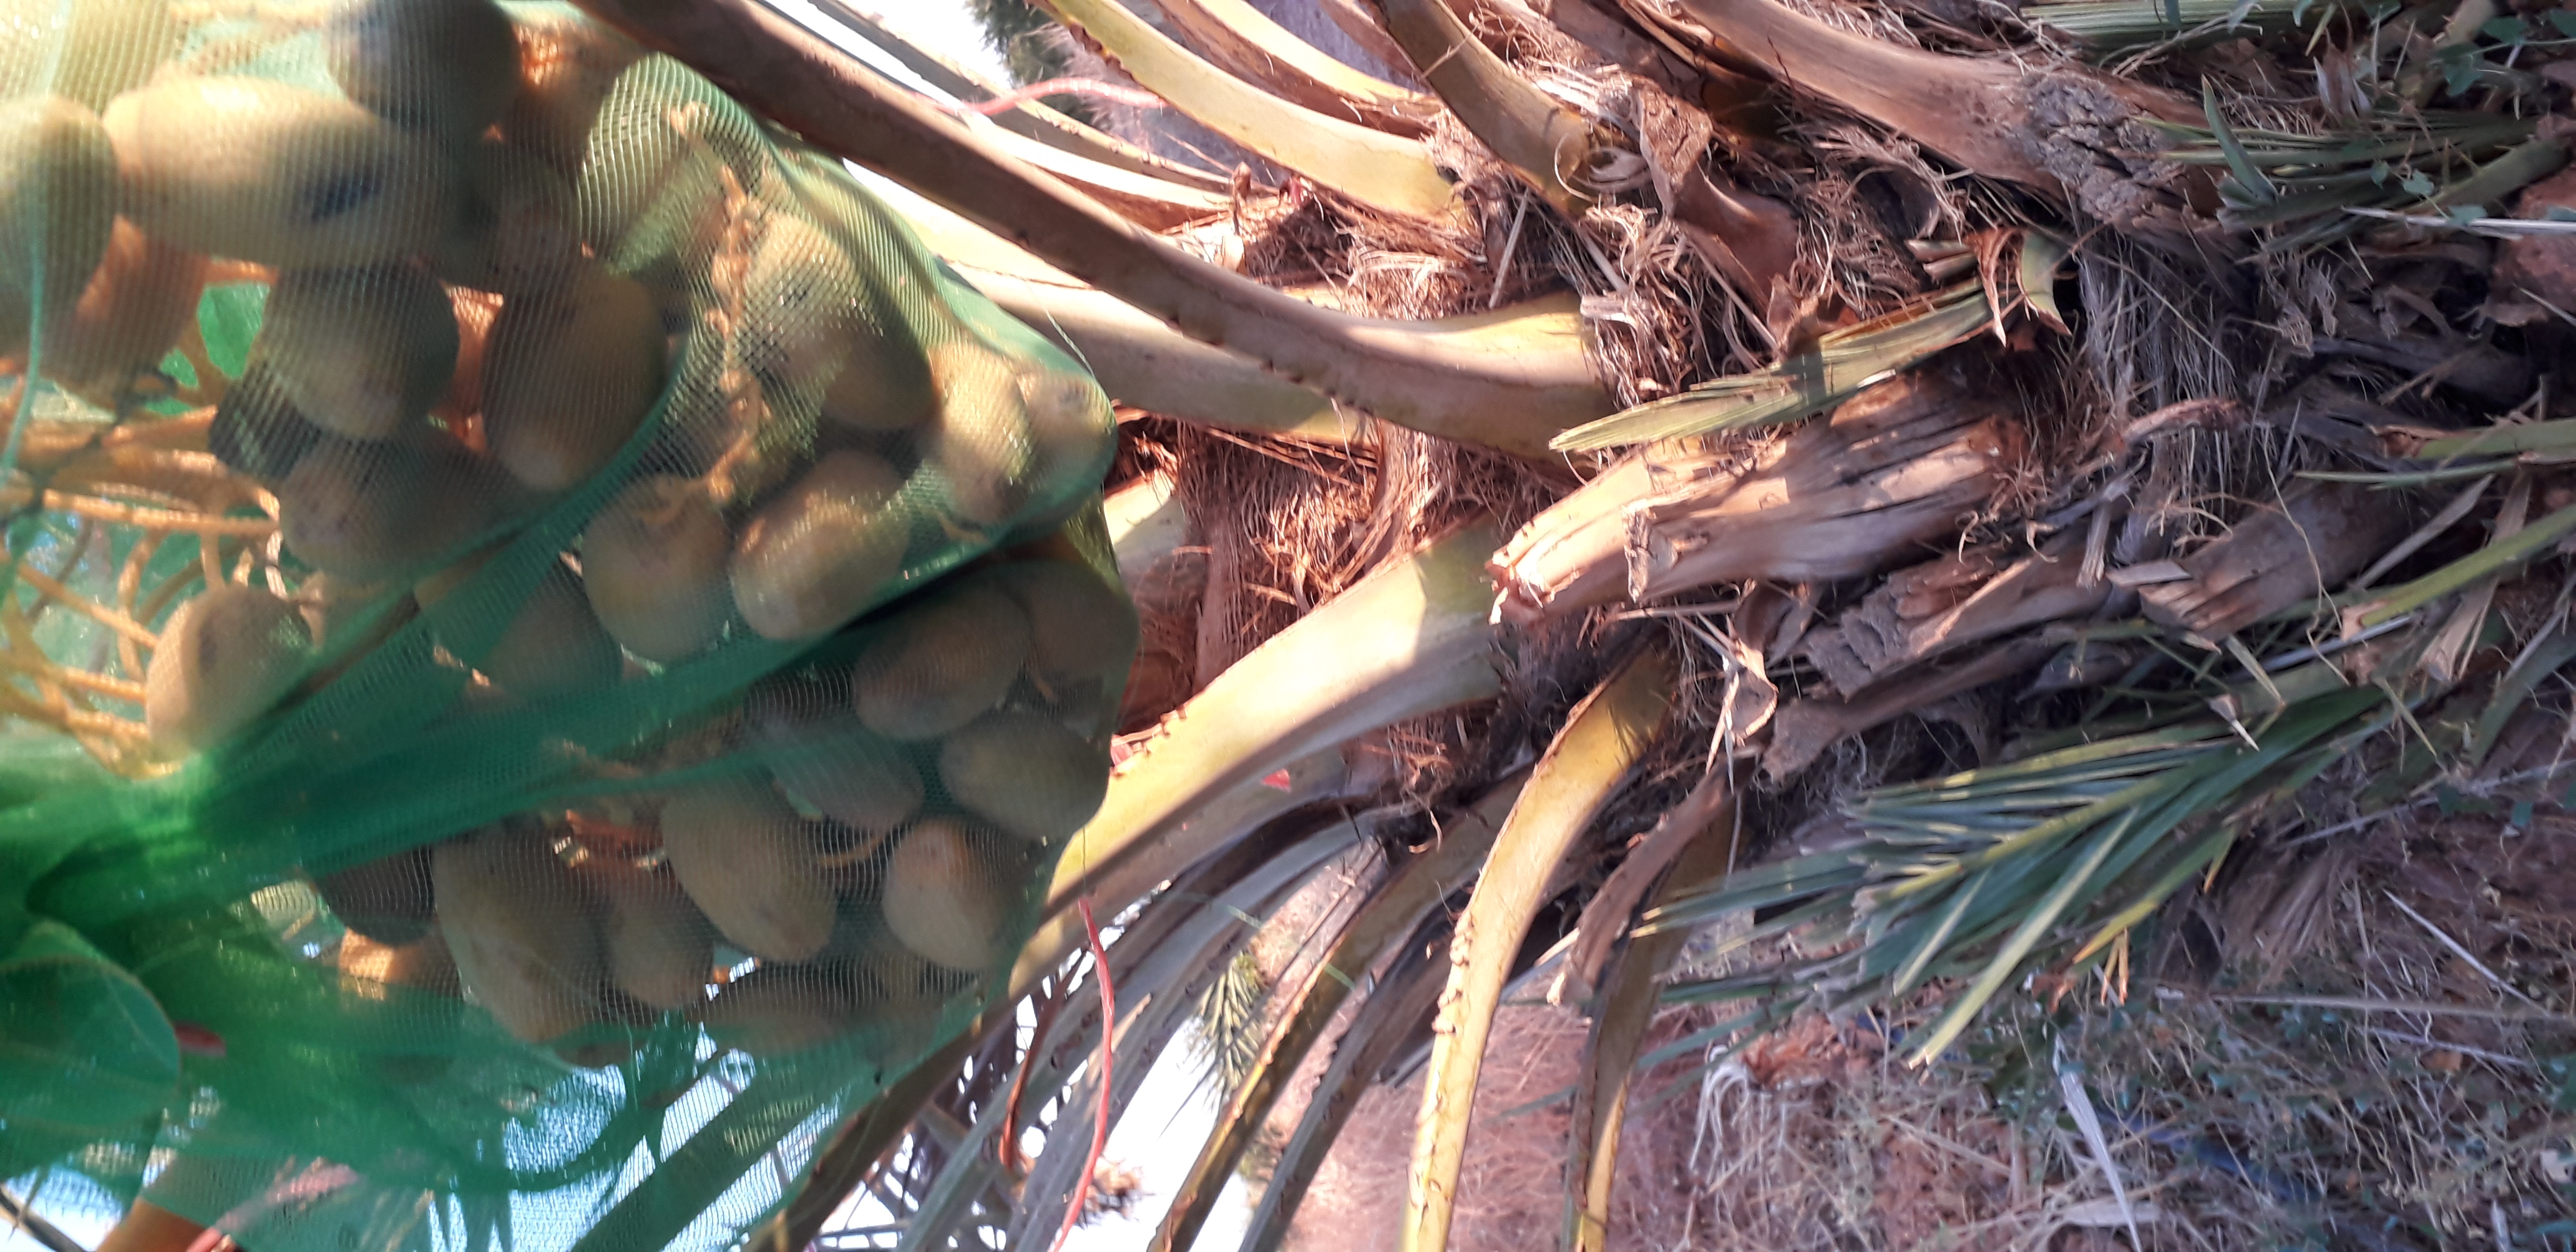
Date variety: Boumajhoul